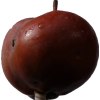
Label: Apple 18